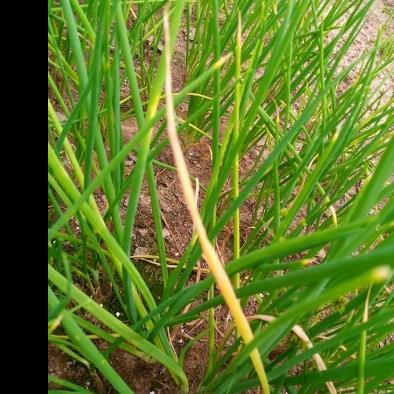
Crop: Onion
Condition: fusarium-d